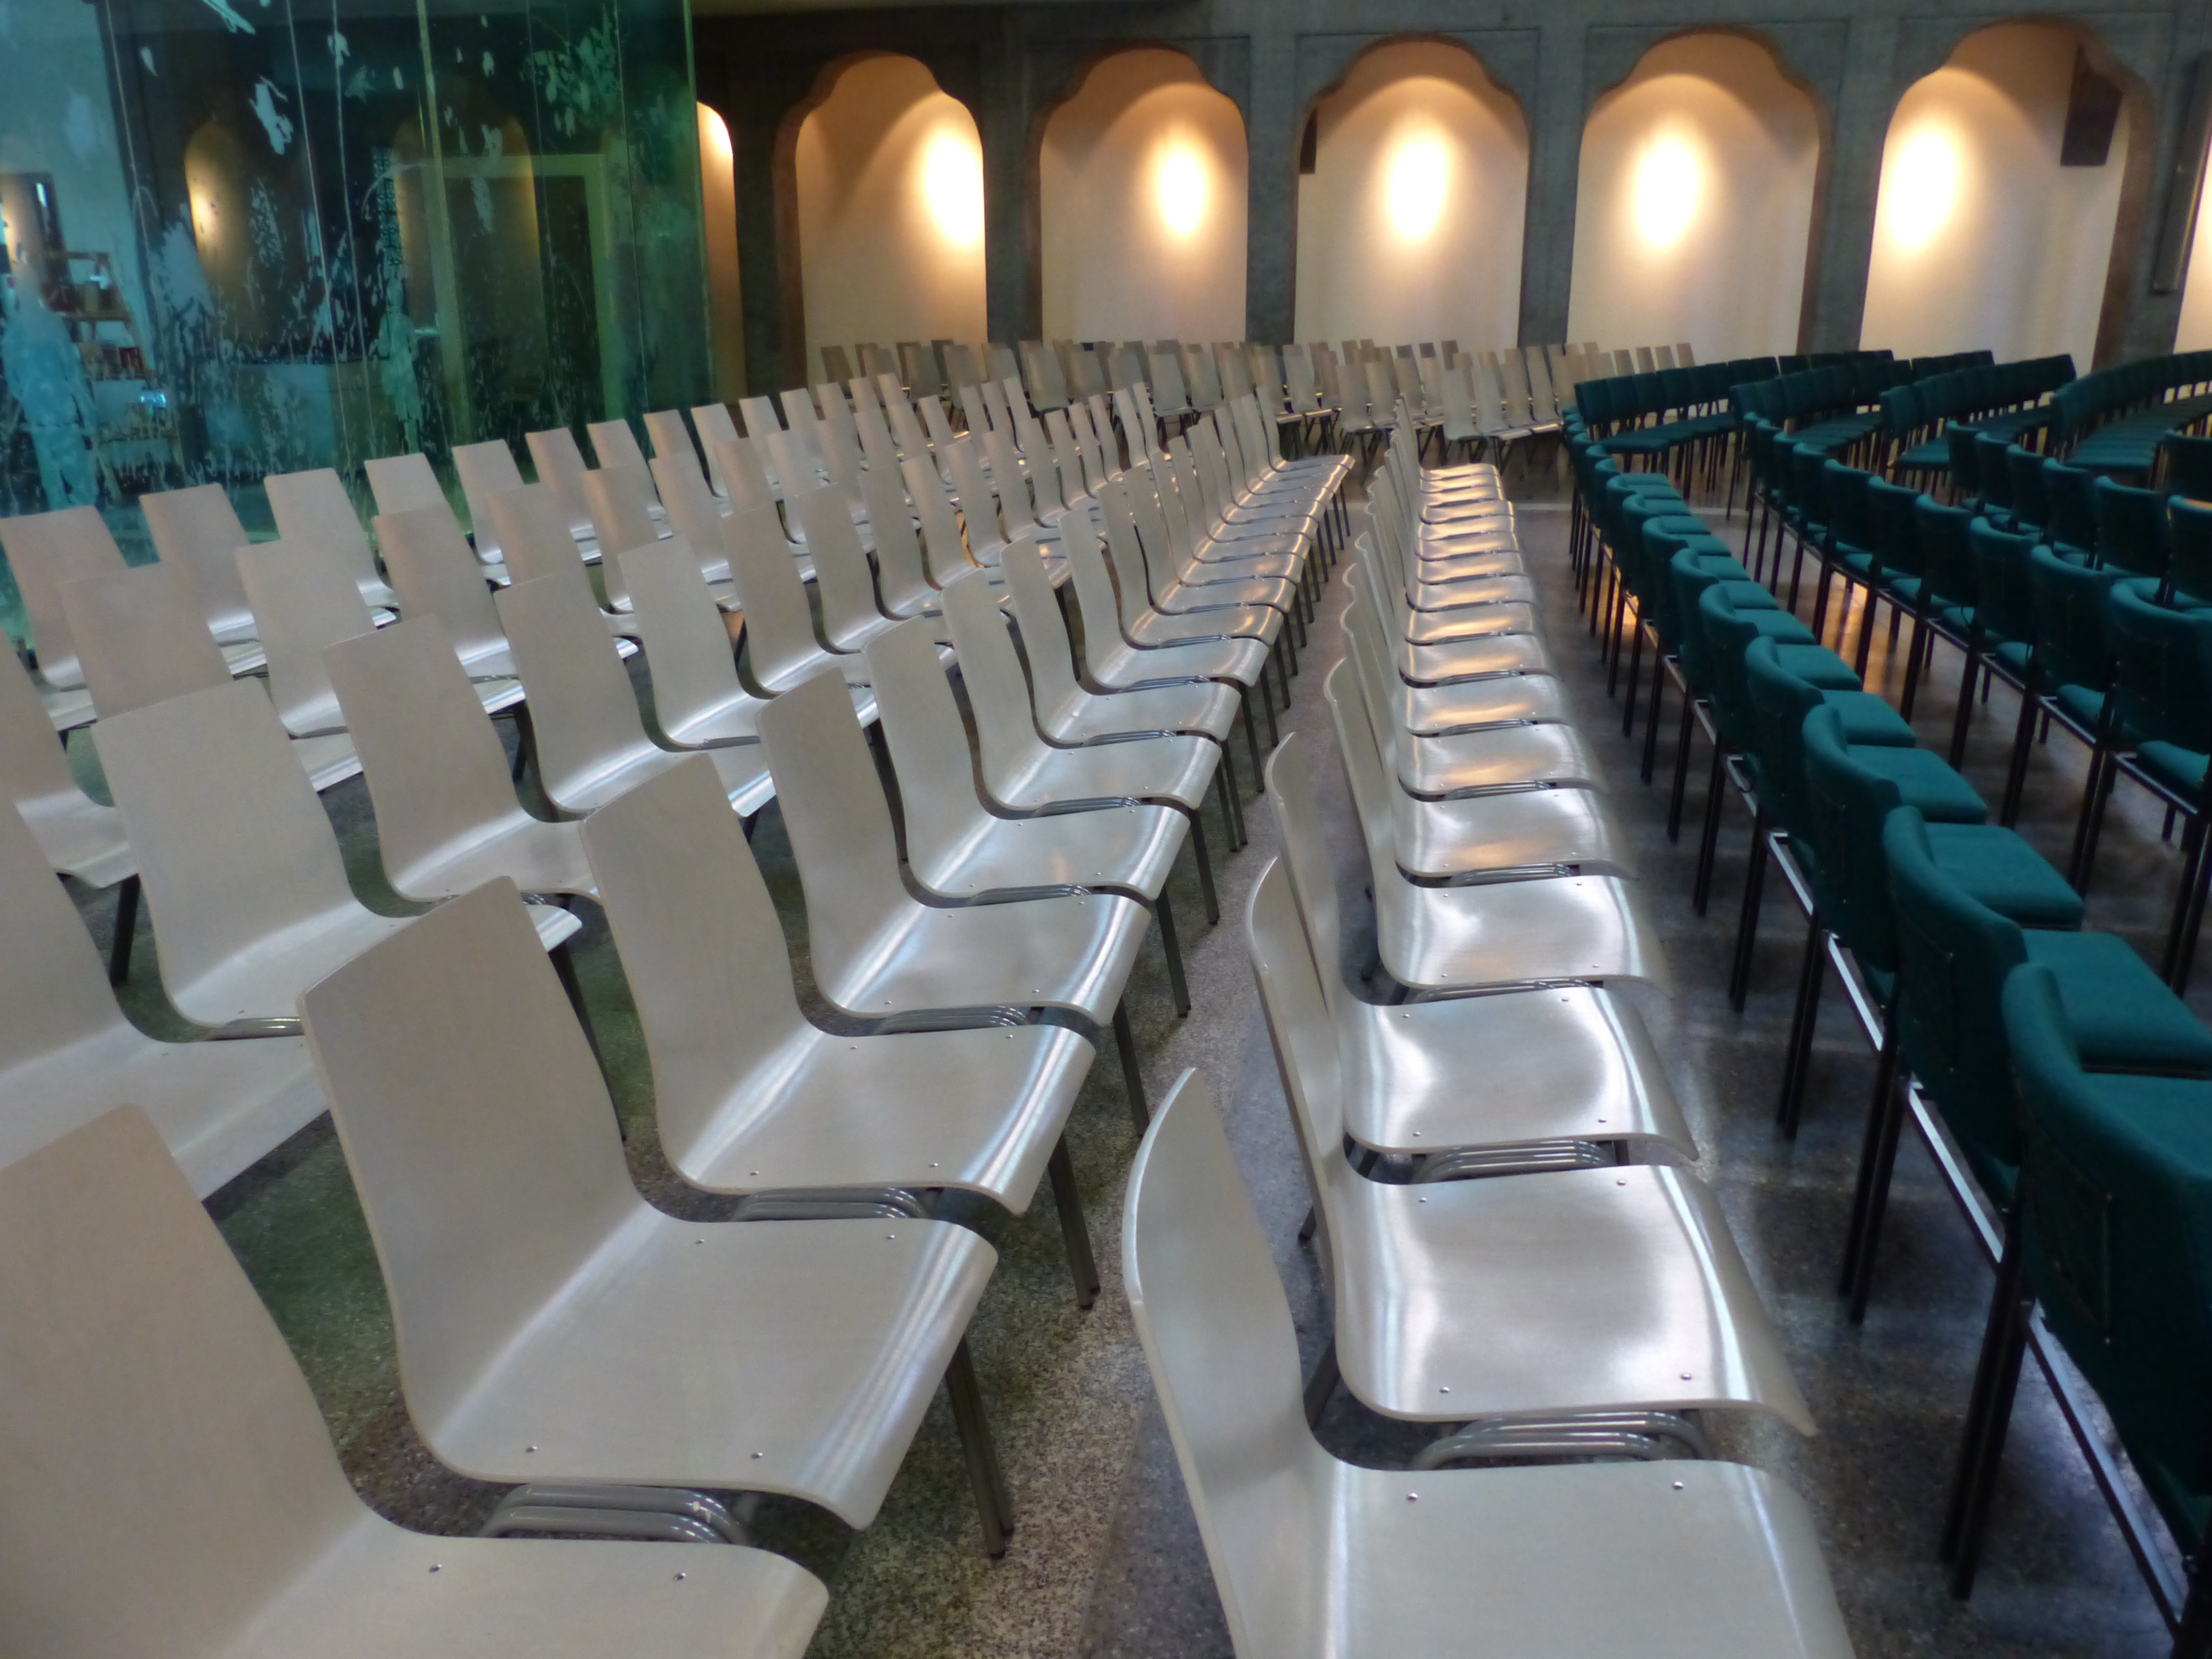
structure, white, auditorium, seat, restaurant, meal, green, hall, room, interior design, chairs, convention center, rows of seats, chair series, sport venue, function hall, conference hall